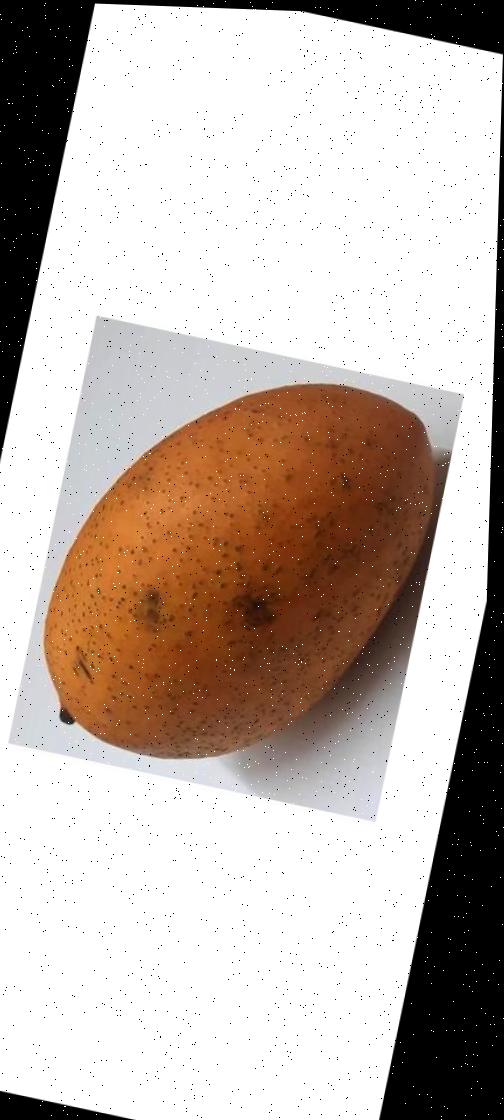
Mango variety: Ashshina Classic